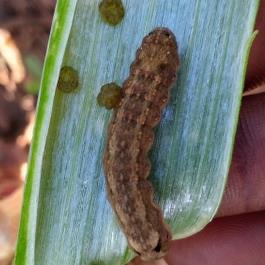
Crop: Onion
Condition: caterpillar-p